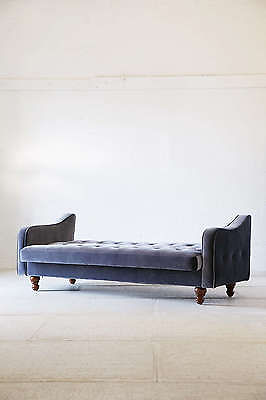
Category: sofa